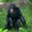
Label: chimpanzee